Hilmar Kabas

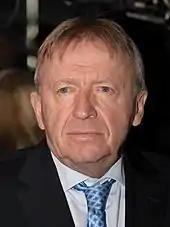
Hilmar Kabas

Hilmar Kabas (born 6 January 1942 in Vienna) is an Austrian politician of the Freedom Party of Austria (FPÖ).